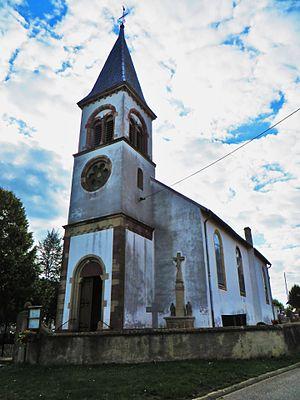
Kirviller l'église Saint-Michel
Kirviller est une commune française située dans le département de la Moselle et le bassin de vie de la Moselle-Est.